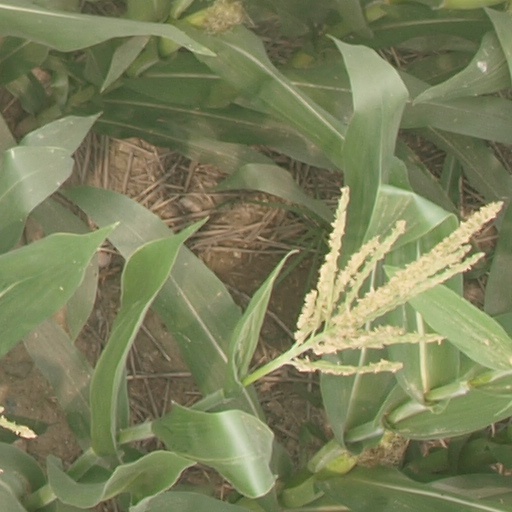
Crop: maize; corn